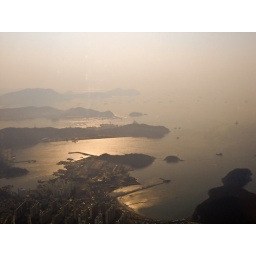
under the red sky